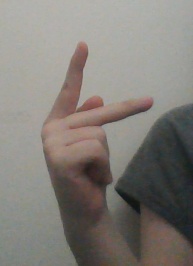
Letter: dha